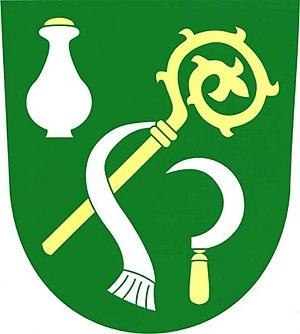
Kouty est une commune du district de Třebíč, dans la région de Vysočina, en République tchèque. Sa population s'élevait à 389 habitants en 2019.